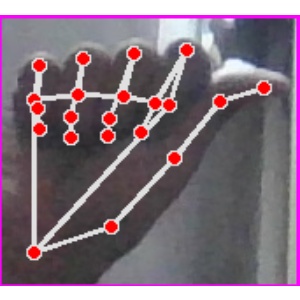
अक्षर: छ